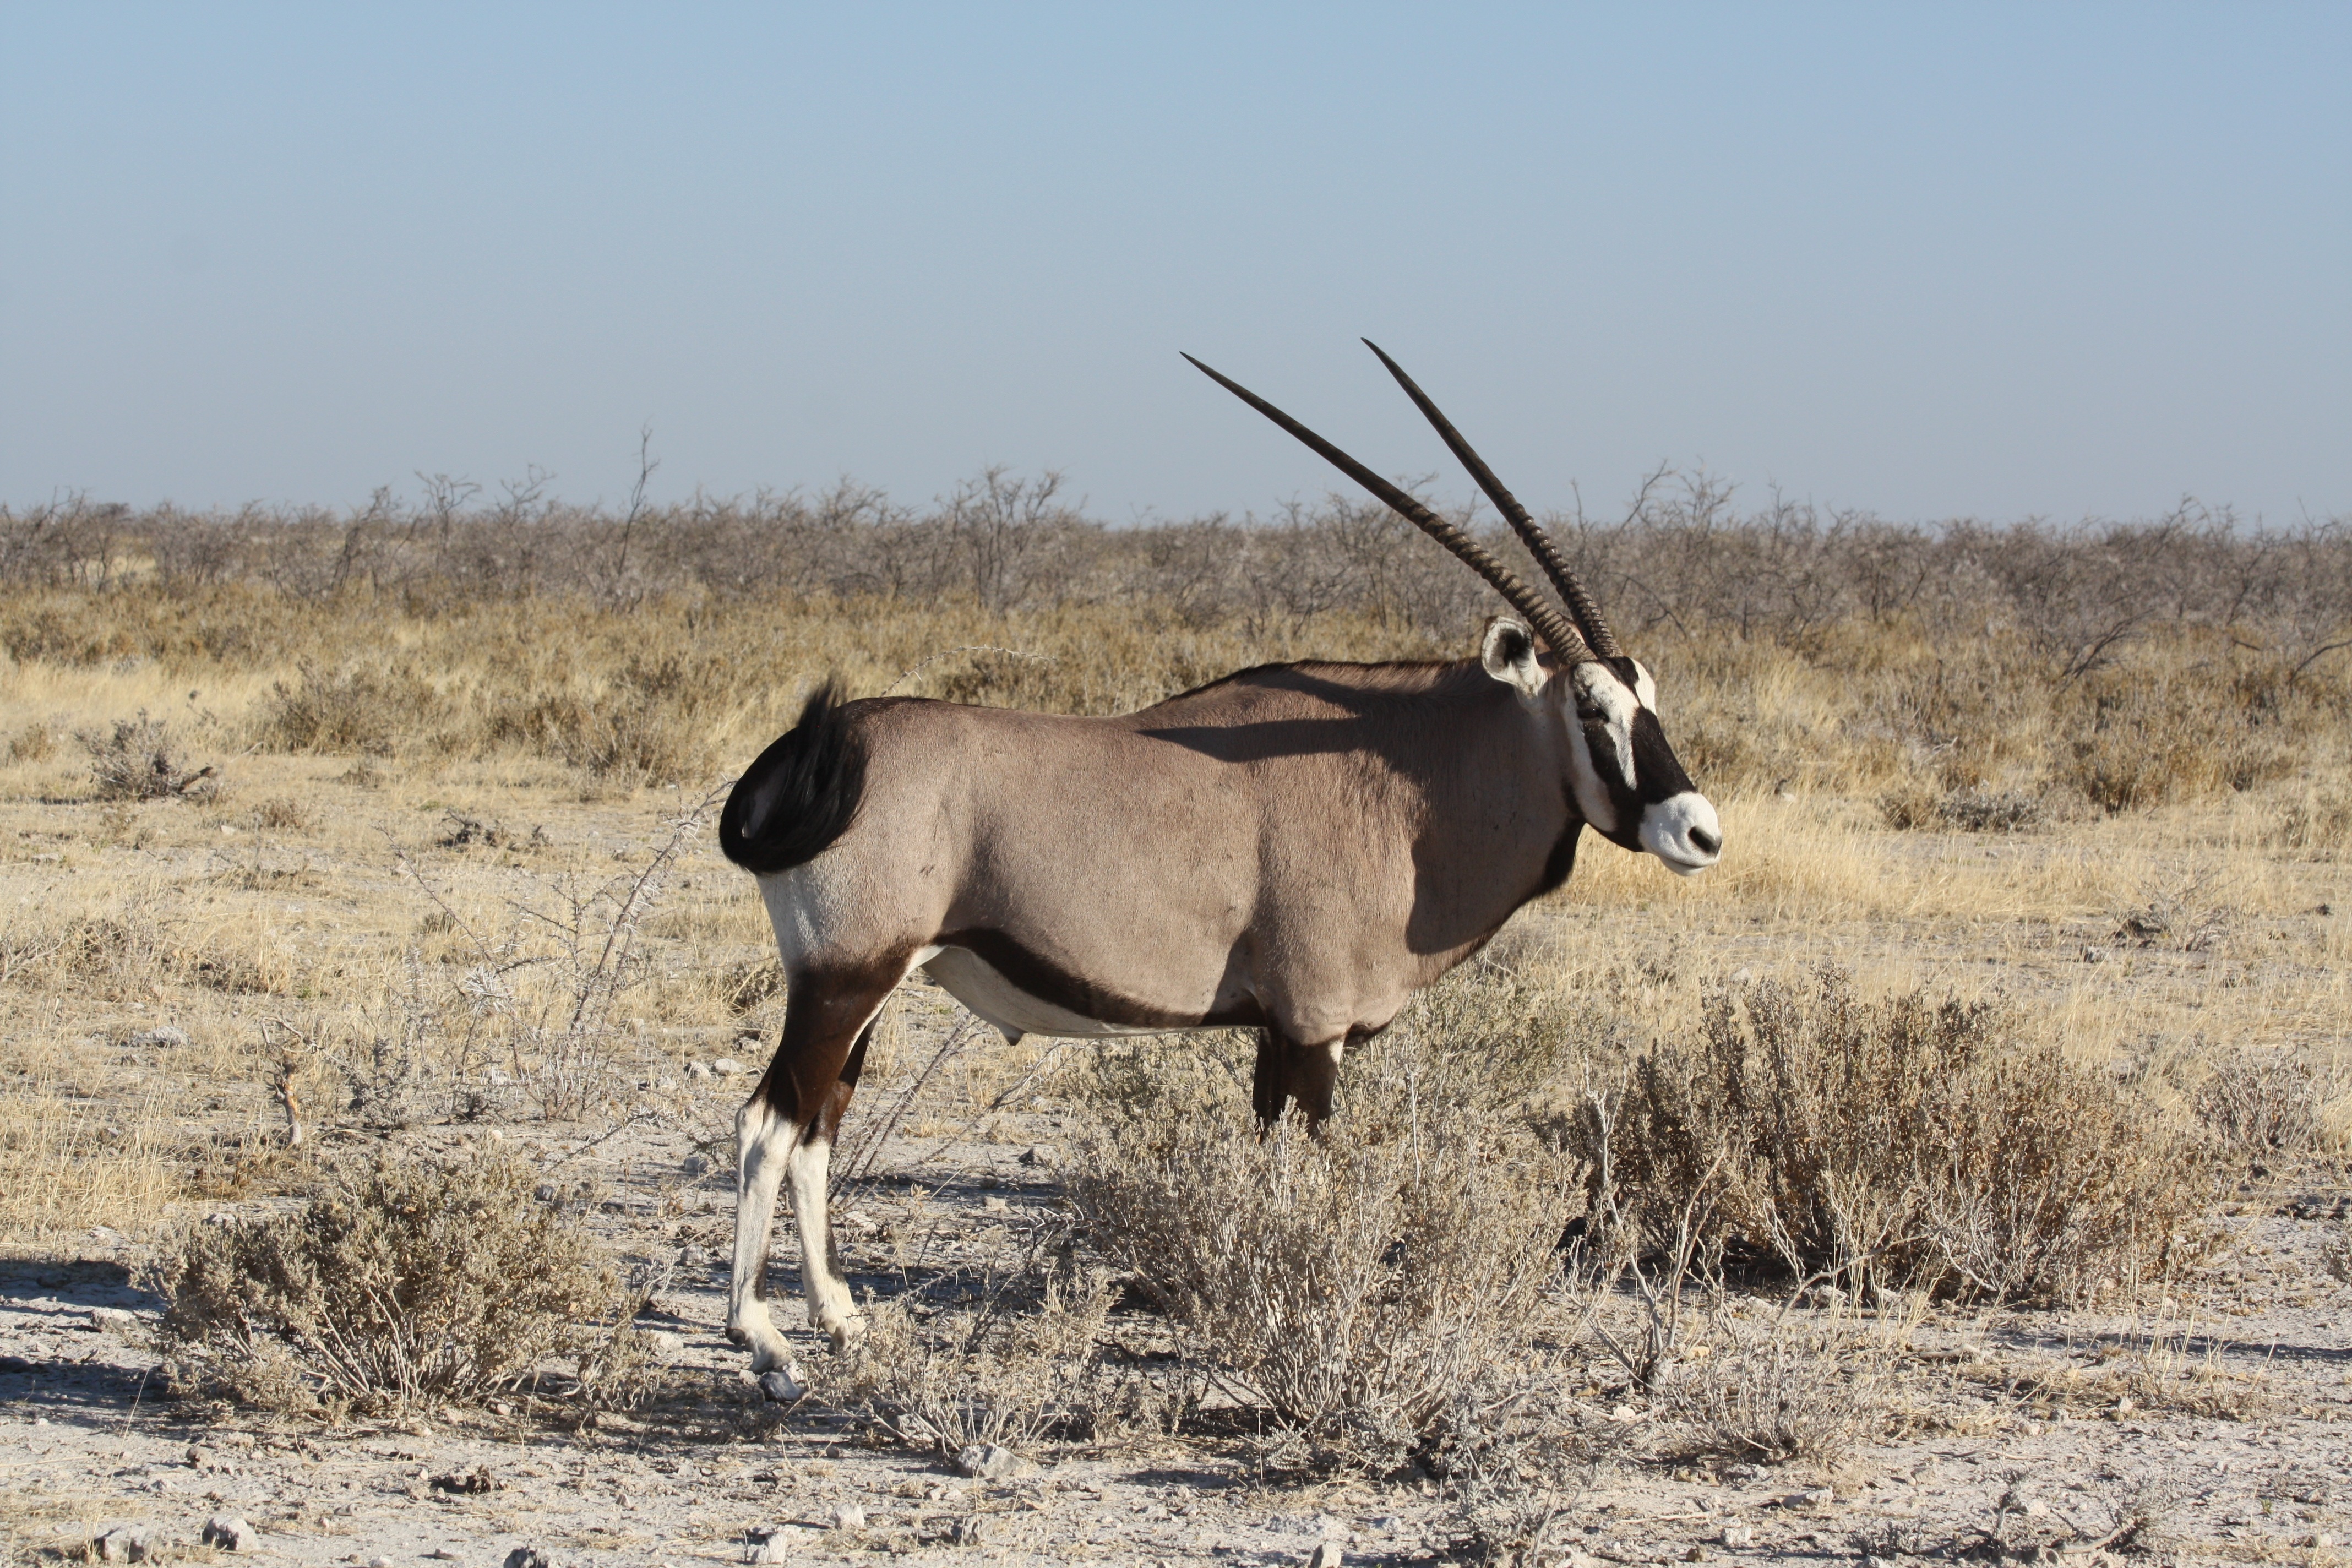
prairie, adventure, animal, wildlife, horn, herd, africa, mammal, fauna, savanna, plain, antelope, gazelle, grassland, vertebrate, impala, kudu, safari, steppe, namibia, springbok, wildebeest, pronghorn, oryx, common eland, gemsbok, cow goat family, hartebeest